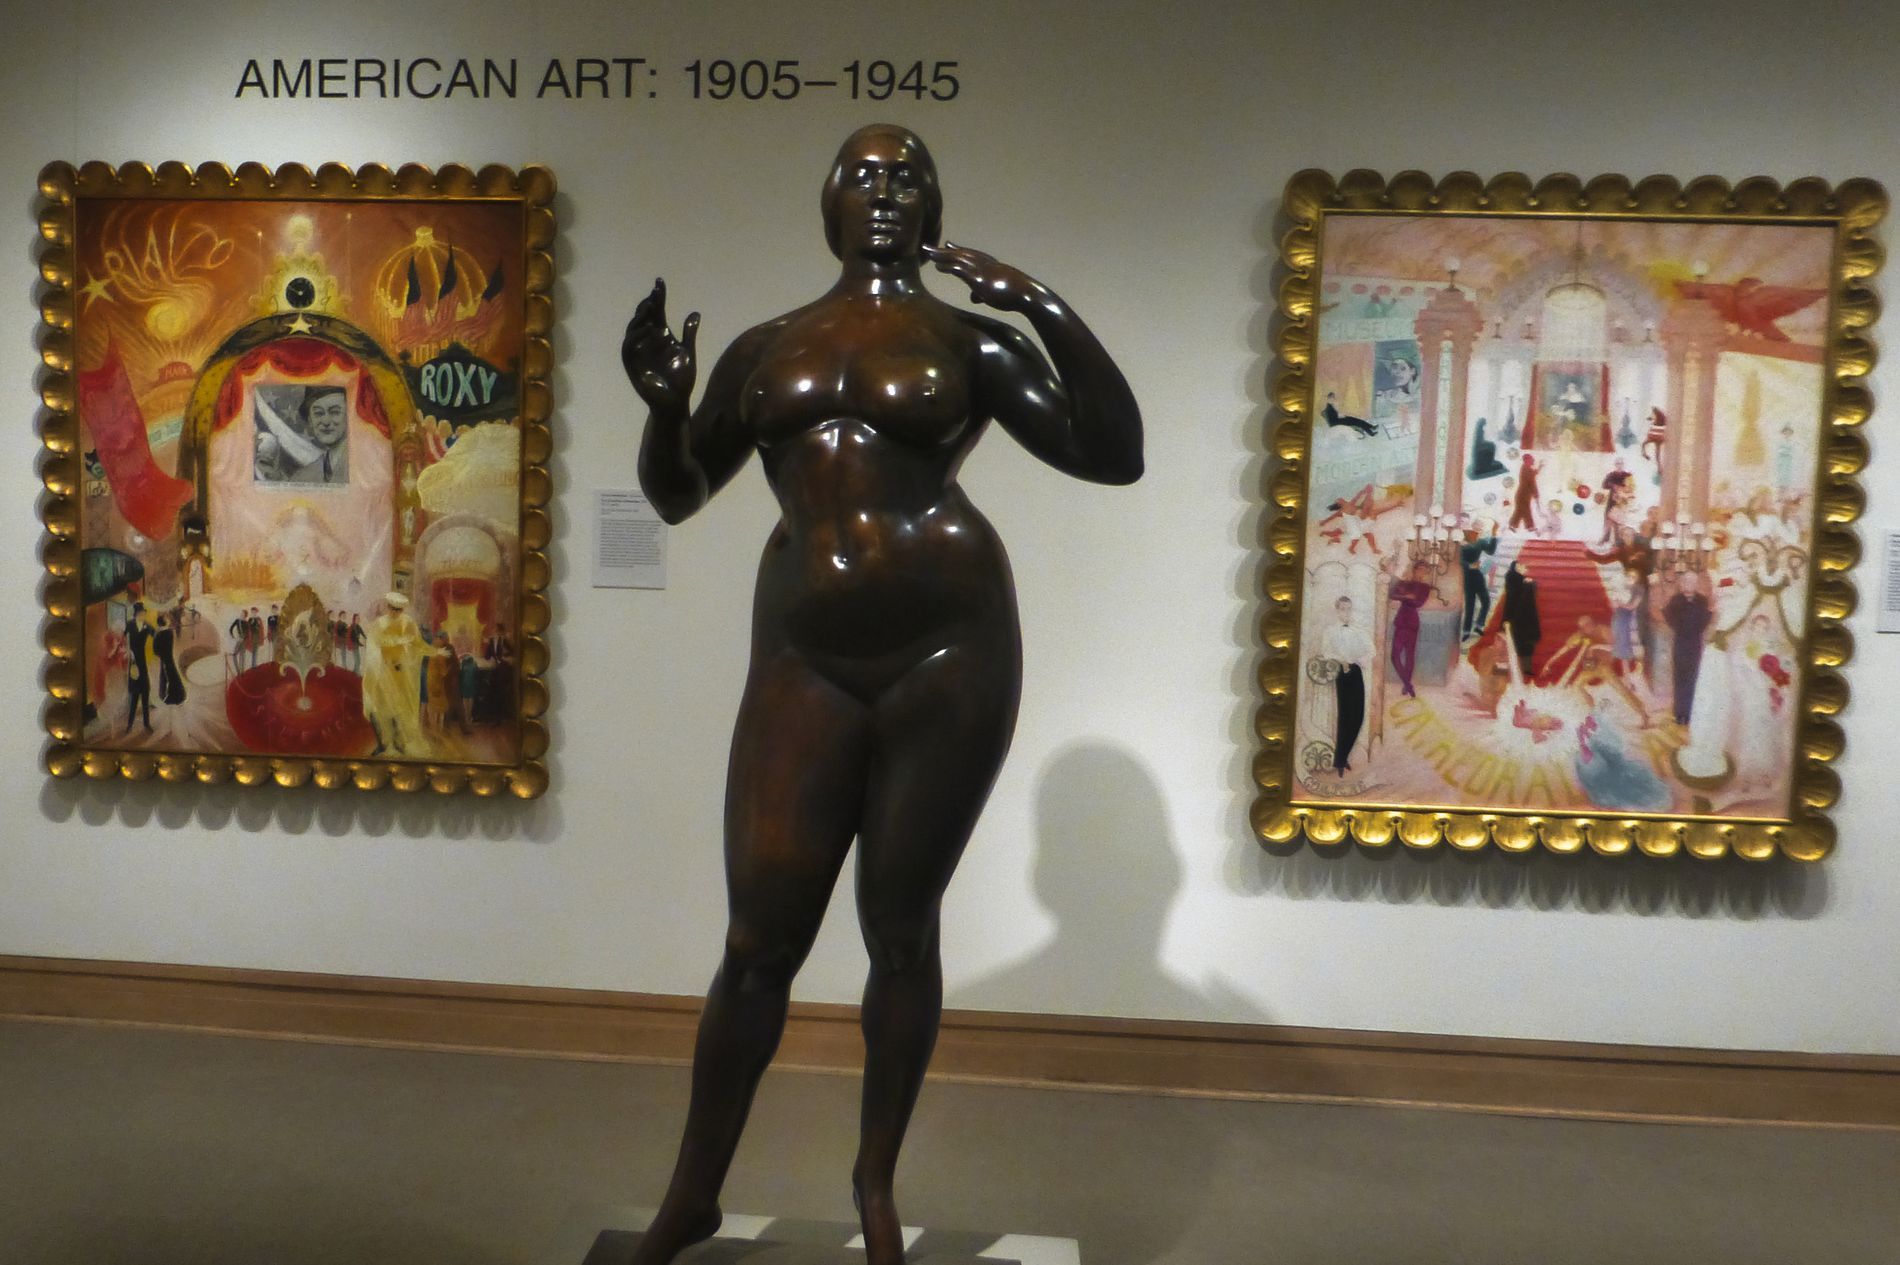
art gallery
The image shows an art gallery exhibition featuring a bronze sculpture of a nude female figure standing in the center of the frame.
The sculpture is positioned between two colored paintings, each in ornate, gold, rounded-corner frames.
Above the sculpture on the wall is the text "AMERICAN ART: 1905–1945" indicating the period of the works displayed.
The left painting includes a marquee labeled “ROXY” and depicts a lively theatrical scene.
 Next to it is a small sign that might explain what is on the board. The right painting shows an elegant ballroom or party scene with various figures.
The image is an art gallery interior.
At eye level, the central focus is a dark bronze nude female sculpture, flanked symmetrically by two, gold-framed paintings.
The color palette includes warm golden tones and rich hues from the paintings, contrasted by the neutral beige wall and floor. The photography style is documentary.
Labels: Art, Painting, Adult, Female, Person, Woman, Art Gallery, Face, Head, Modern Art, Figurine, Sculpture, Indoors, text, numbers, symbol, sign
Camera: Panasonic DMC-TZ30
Aperture: F3.3
Exposure: 1/25 sec
ISO: 400
Focal length: 4.3 mm